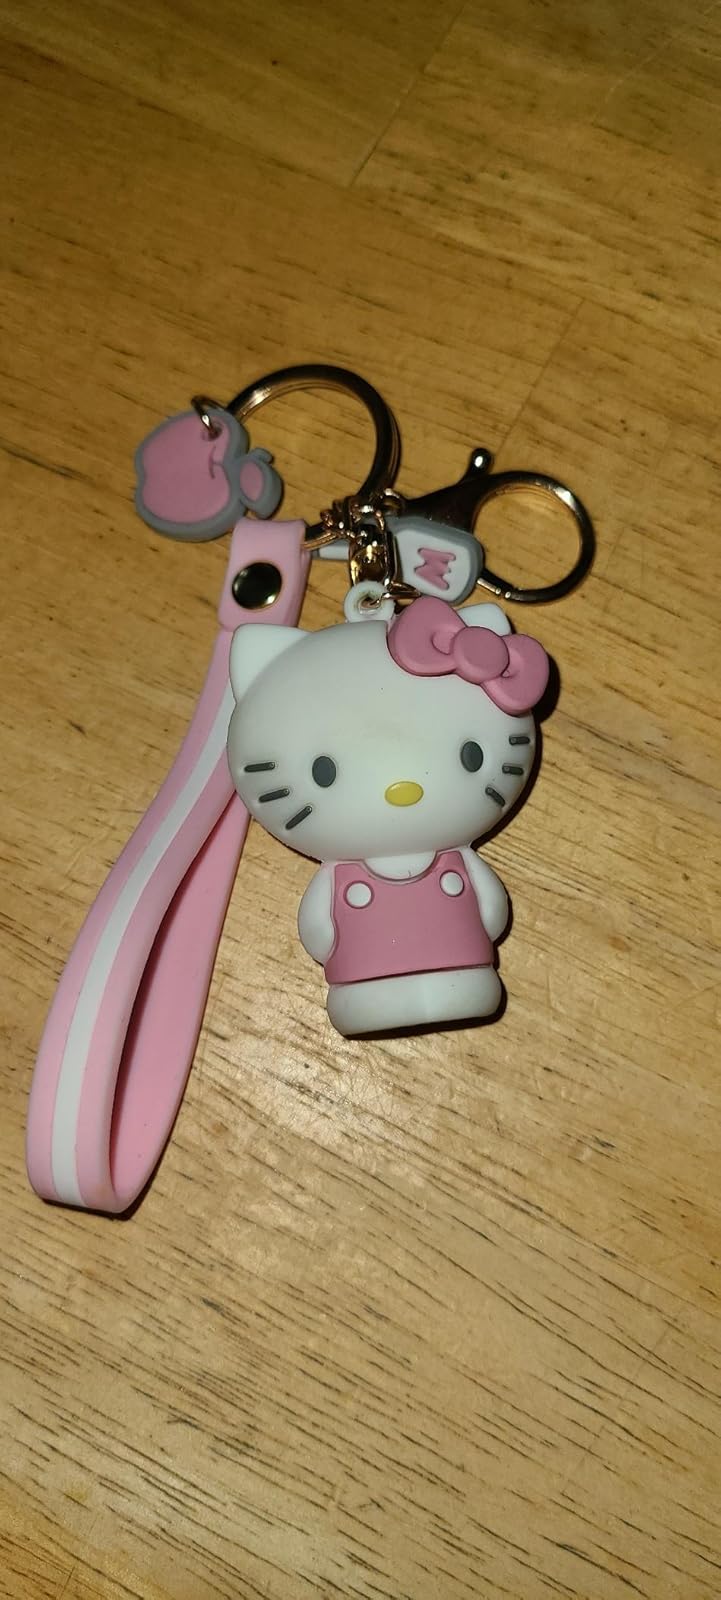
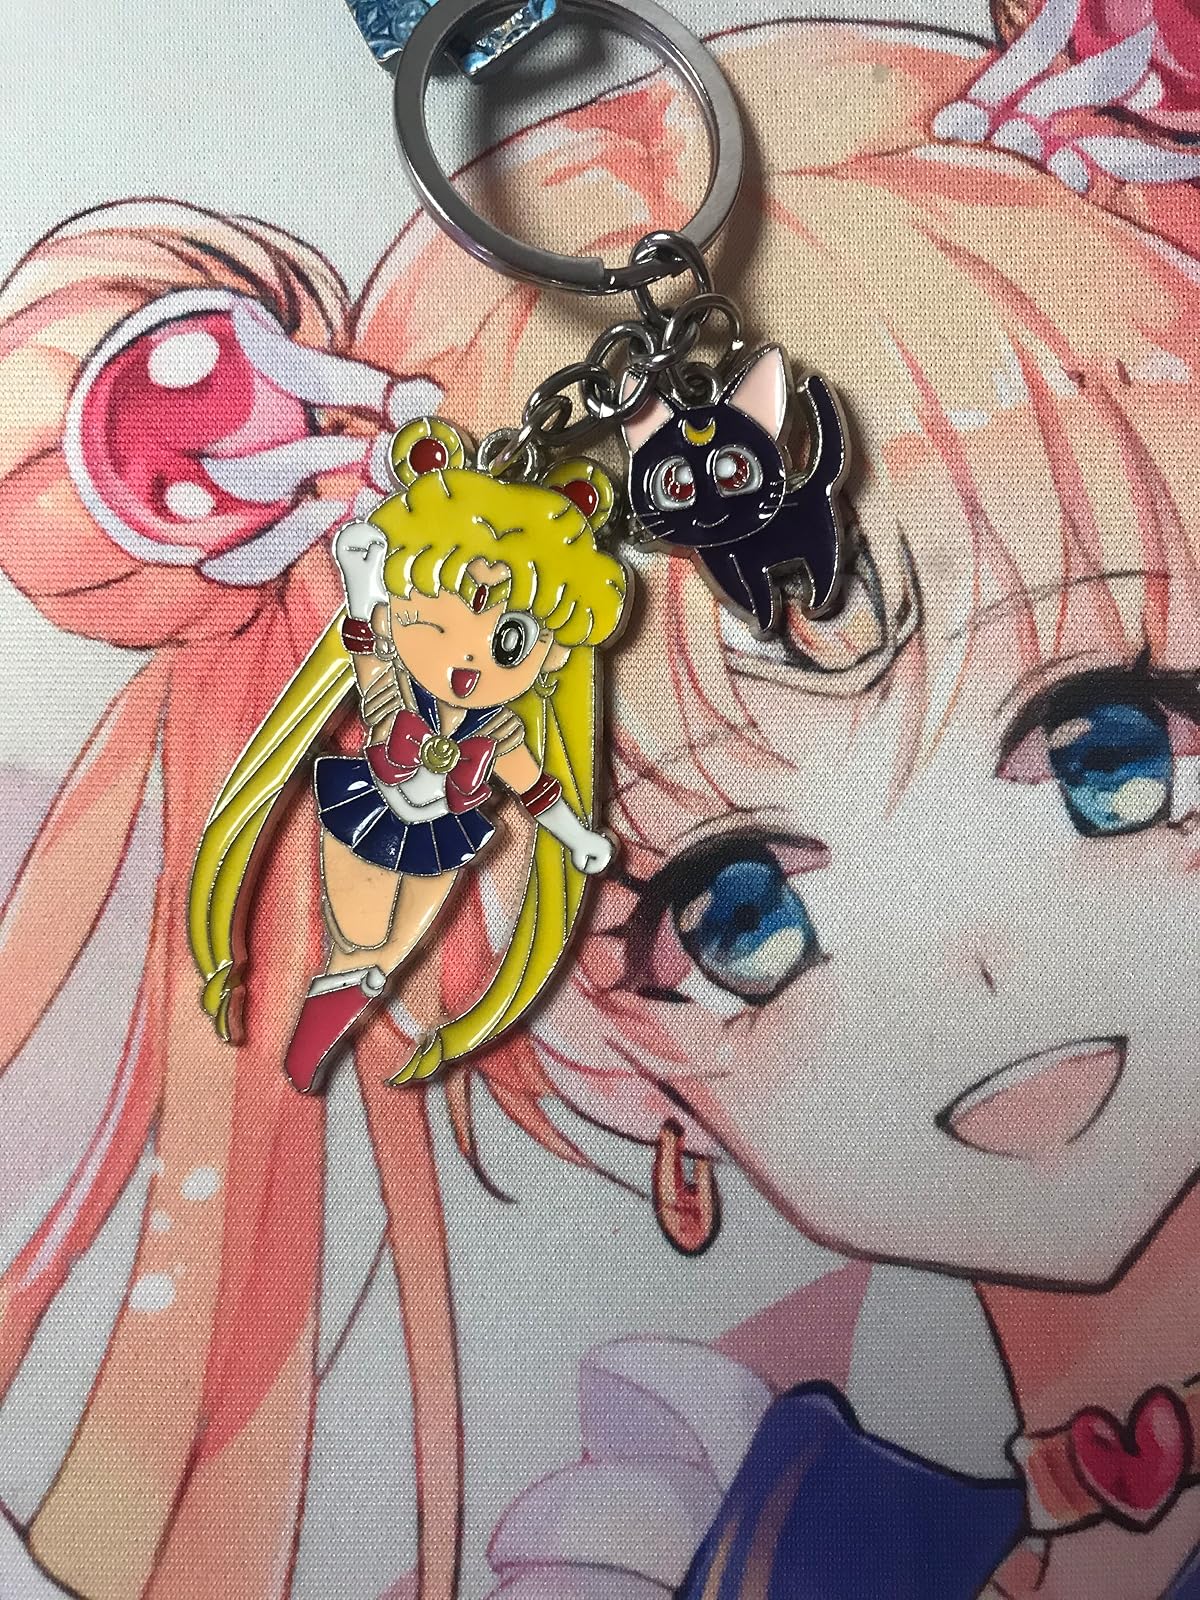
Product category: accessories_keychain
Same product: no